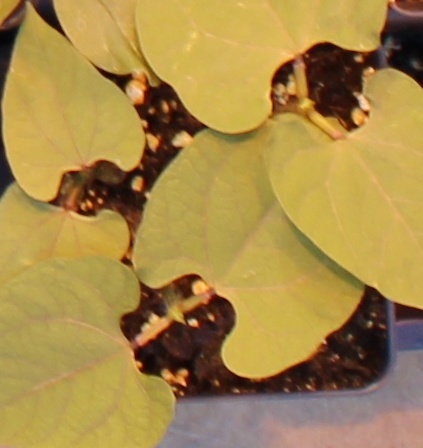
Label: Blackbean